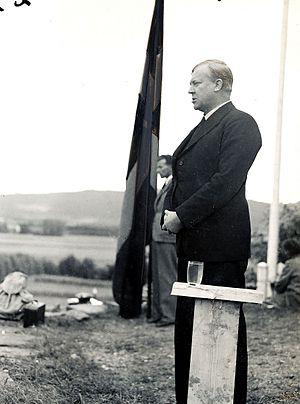
Vidkun Abraham Lauritz Jonnsøn Quisling est un homme d'État norvégien né le 18 juillet 1887 et mort fusillé le 24 octobre 1945. Il est dans son pays le principal artisan de la collaboration avec l'occupant nazi pendant la Seconde Guerre mondiale. Son nom est passé dans le langage courant en Norvège et dans le monde anglophone comme synonyme de « traître ».